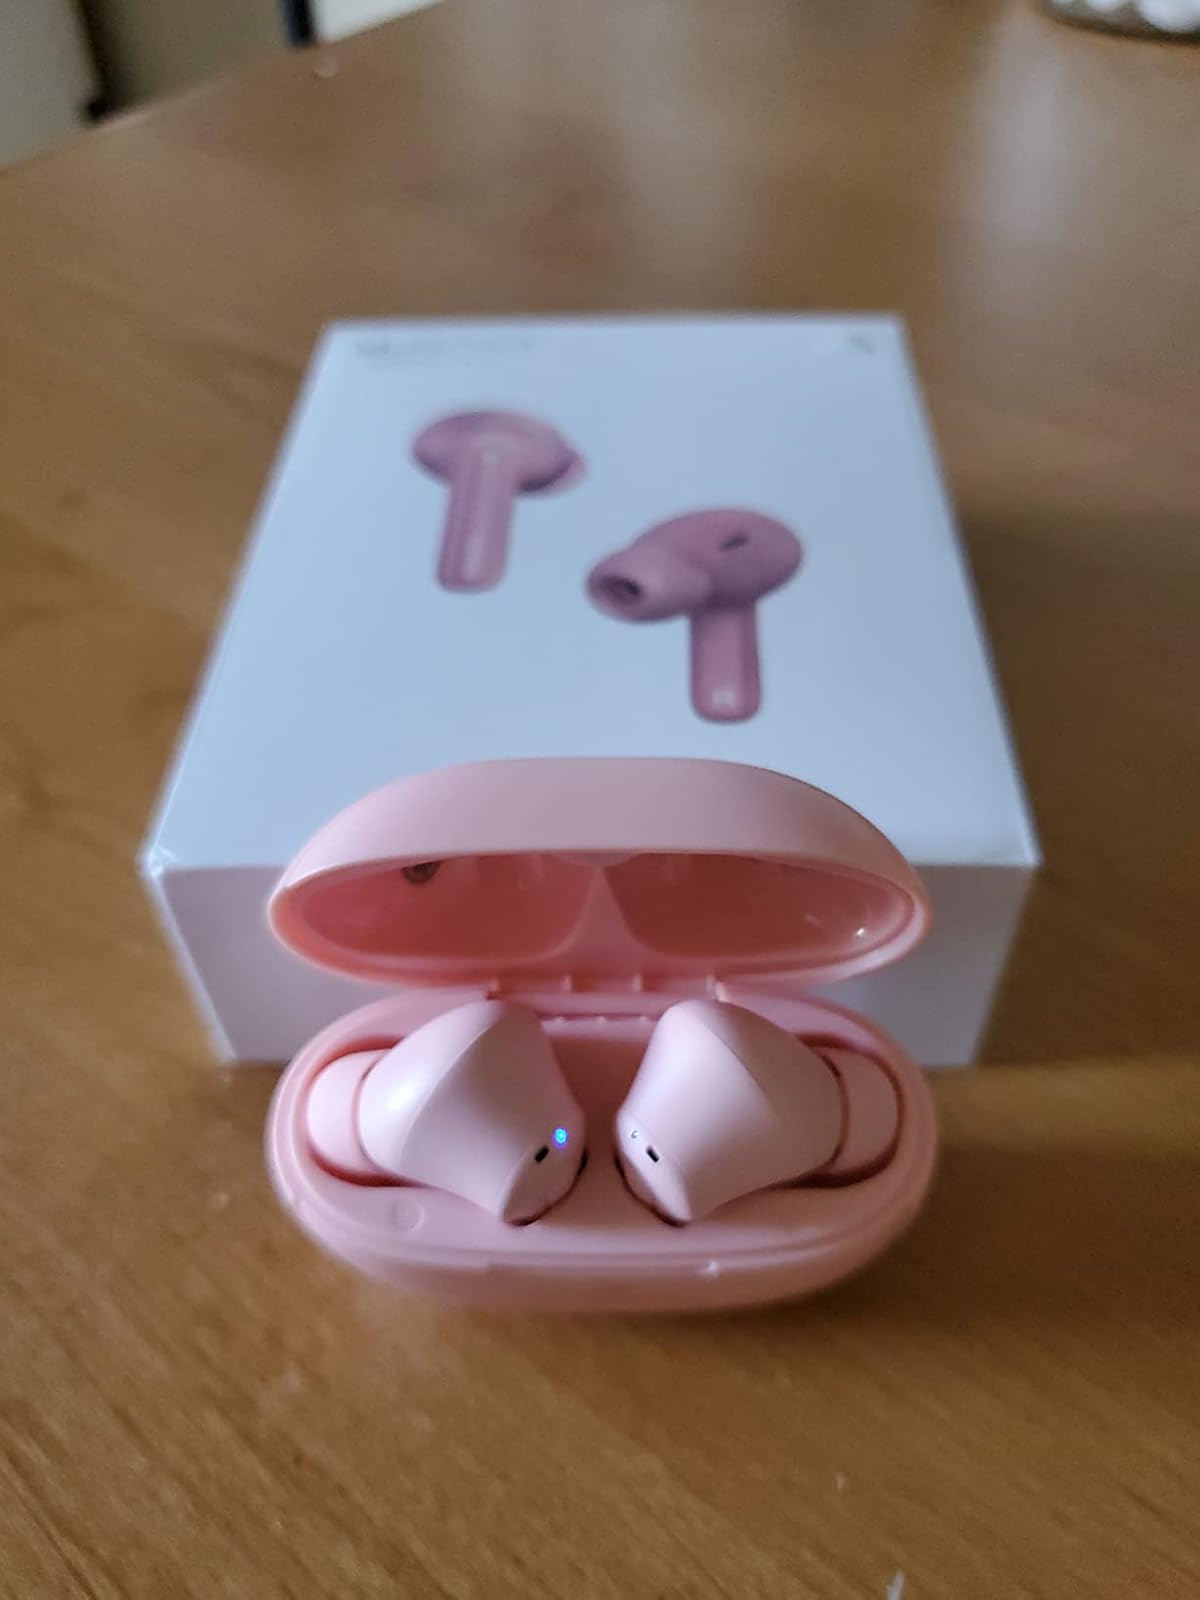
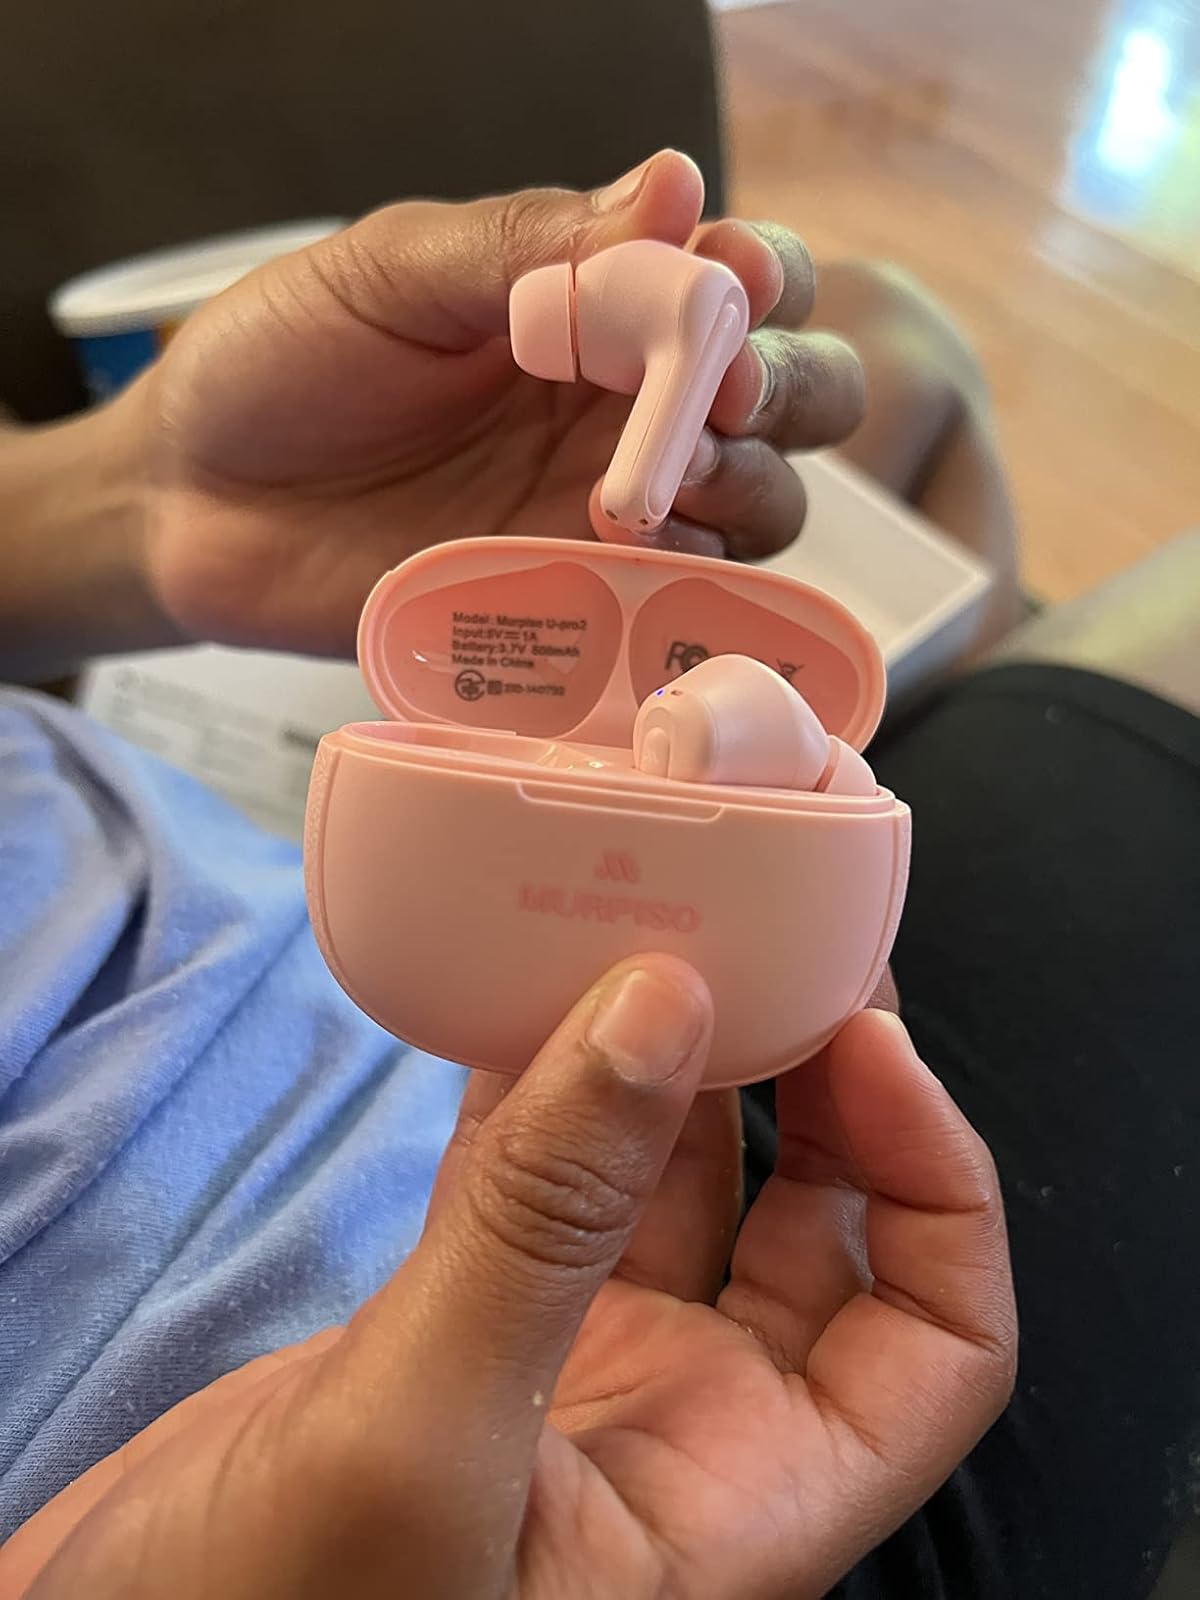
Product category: earbuds
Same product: yes